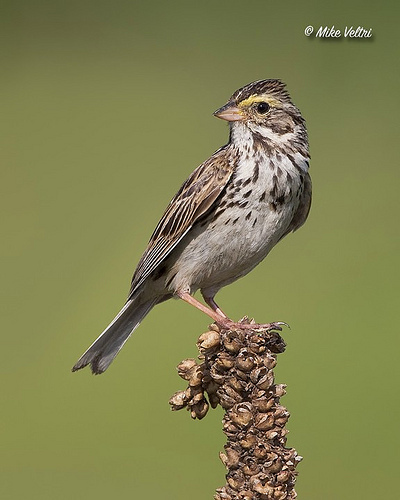
a small bird with a mohawk, and white and gray feathers.
a small bird with a grey belly and vent, that has brown and white feathers over its body, except for its eye brow which is yellow.
this bird is brown and white in color with a sharp brown beak and brown eye rings.
this is a white bird with brown spots on the breast and brown stripes on the wingbars.
this slightly created bird has darker brown wing feathers, tail feathers, and back, and lighter brown throat, breast, and abdomen.
the short beak has a dark stripe down the top, the wings are a mix of brown, white and black and the upper breast is white with dappled brown spots while the lower breast is white with a hint of grey.
this is a small bird with yellow above it's eye and brown speckles on it's breast.
this bird is brown with white and has a very short beak.
this particular bird has a belly that is gray and brown
this bird has wings that are brown and has a spotted chest
Species: Savannah Sparrow